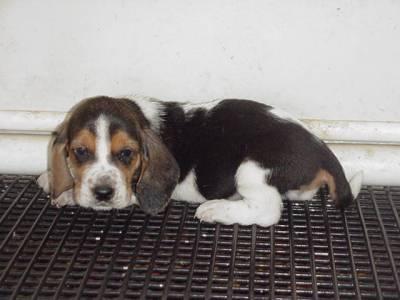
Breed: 241-n000100-basset